Abercwmeiddaw quarry

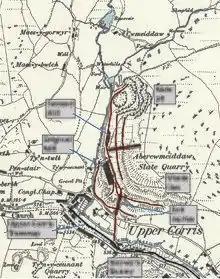
Map of the quarry in 1887

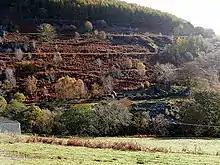
Abercwmeiddaw quarry in 2018, with the remains of the second mill at the bottom with the original incline above and behind it

The main working at Abercwmeiddaw was a large pit on the north of the site. The first workings here were underground, and the binocular tunnels were driven into the hillside to reach the Broad Vein. Later working was restricted to the open pit, though in the 1920s and 1930s underground extraction was resumed.